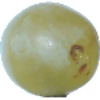
Label: Grape White 1